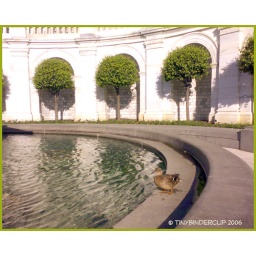
06-10-06_1818: a duck at the fountain in front of the capitol building